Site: brandenburg
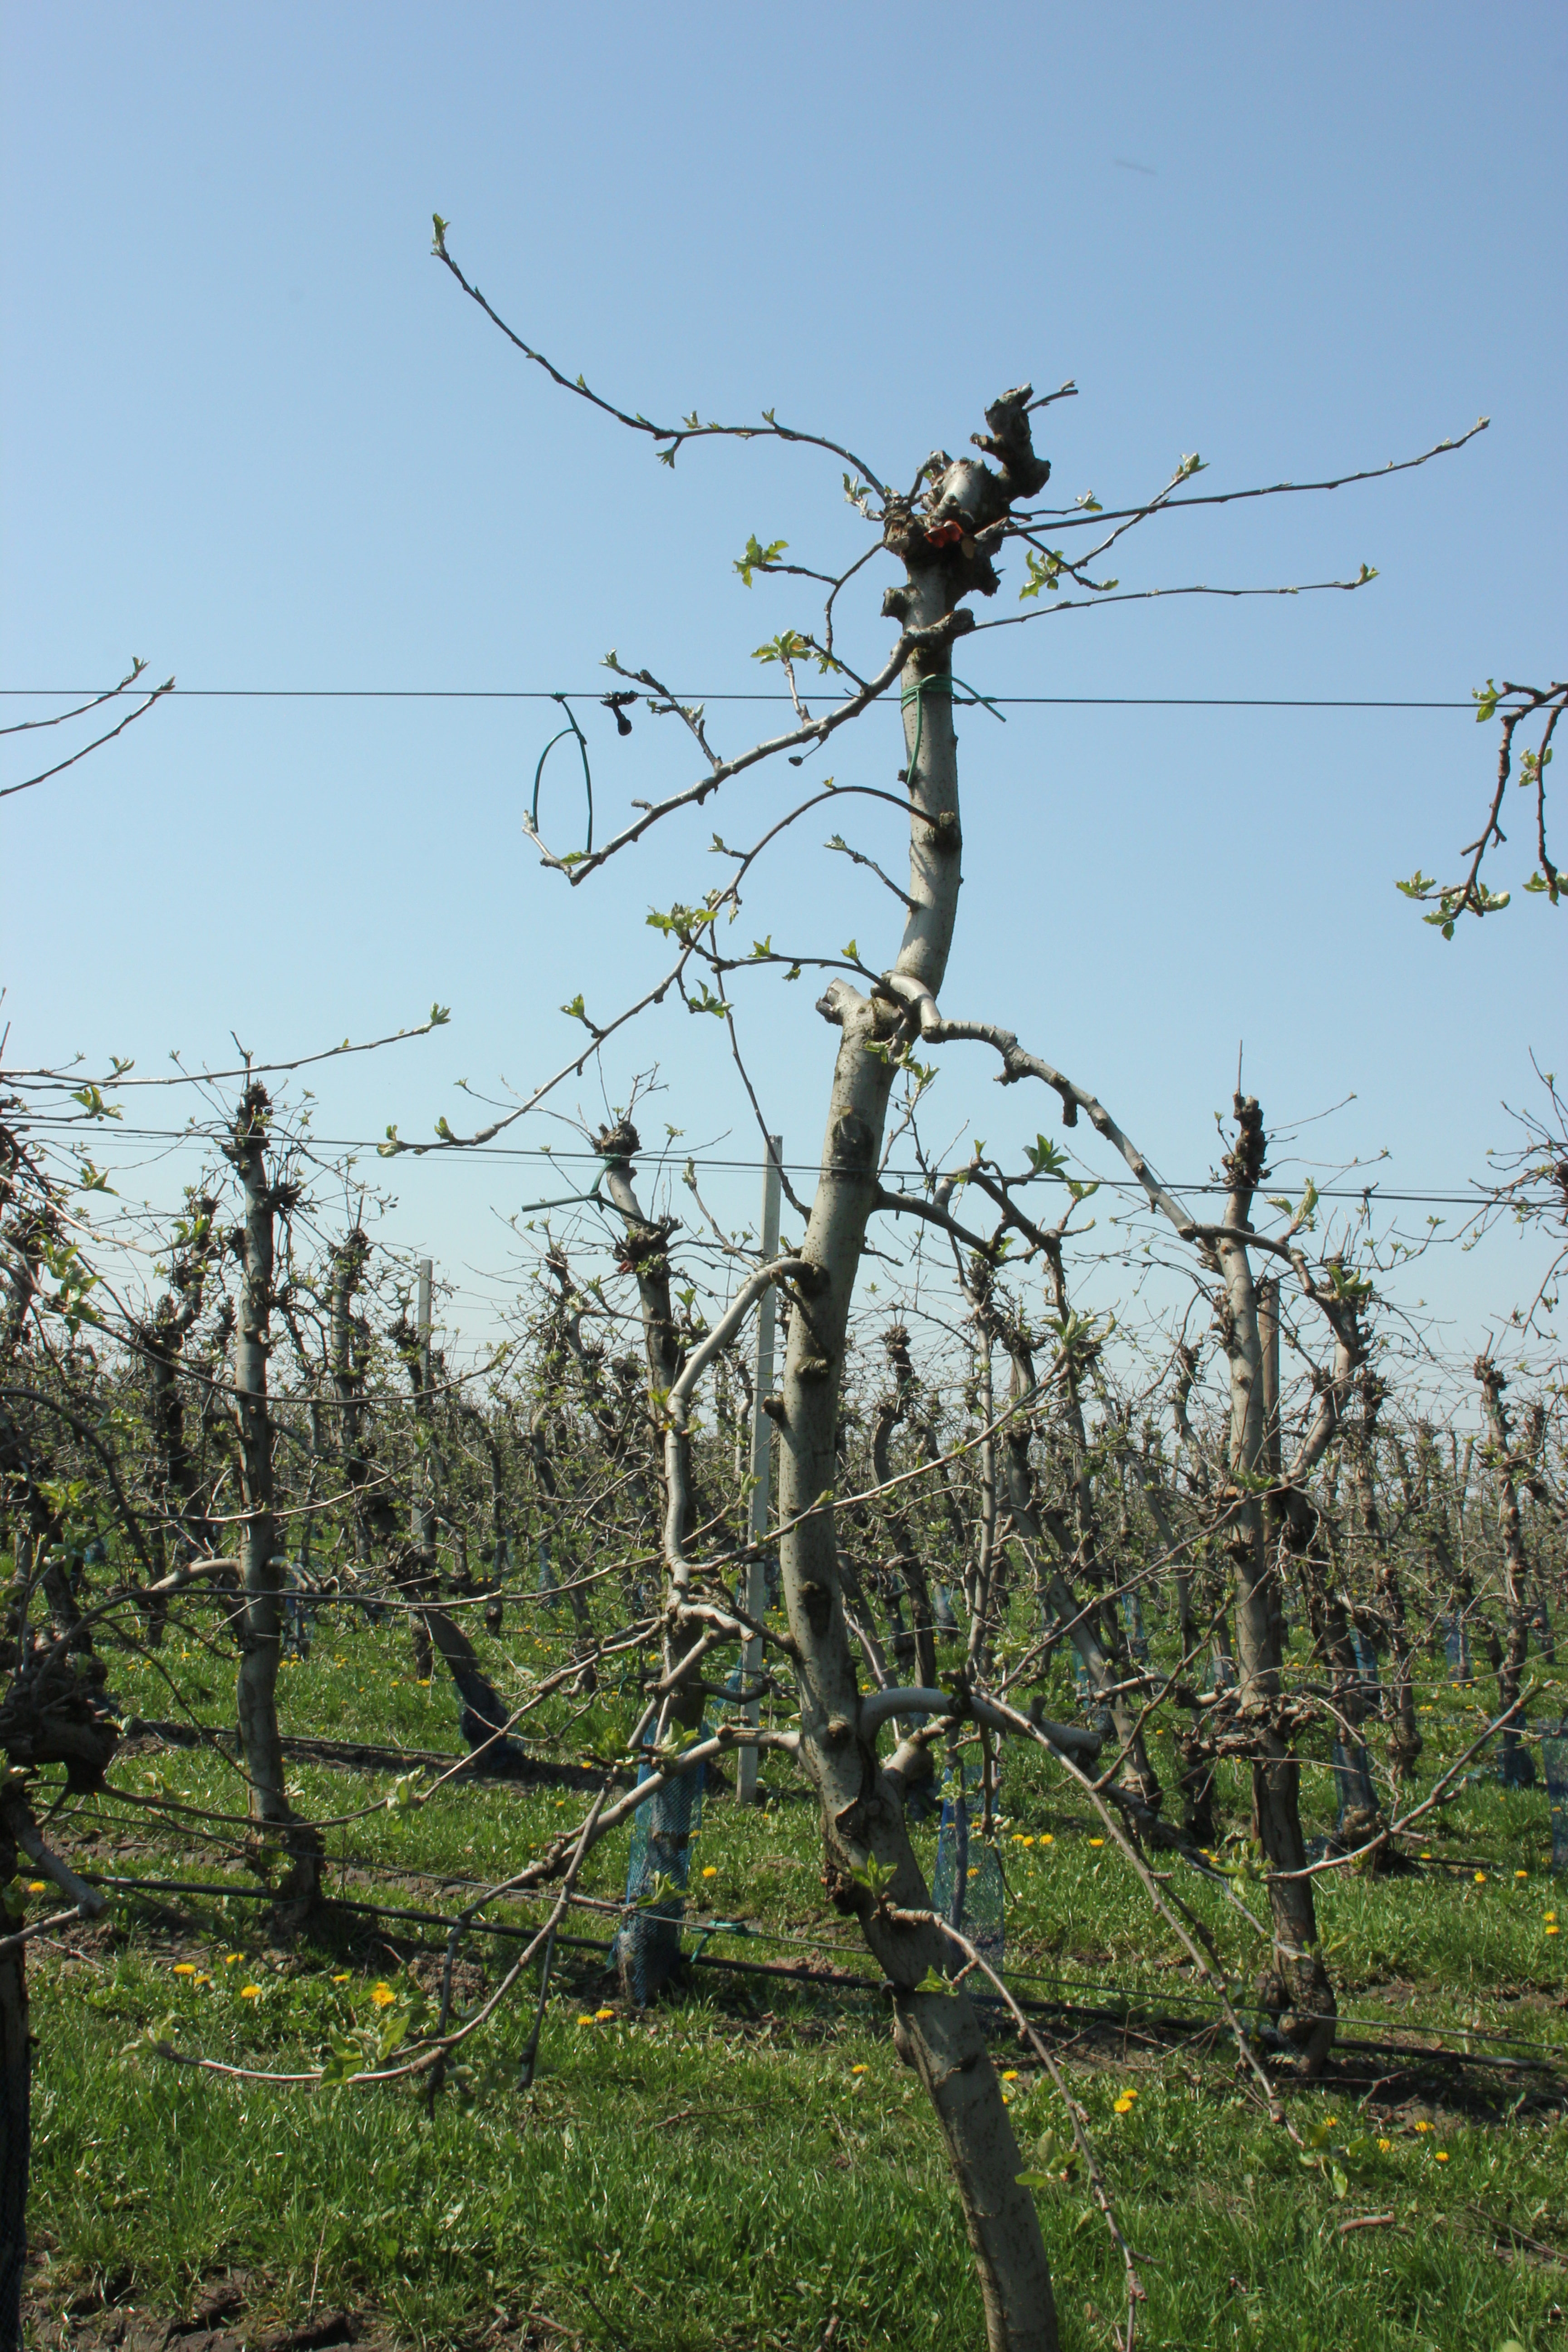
Growth stage (BBCH 56): Inflorescence emergence